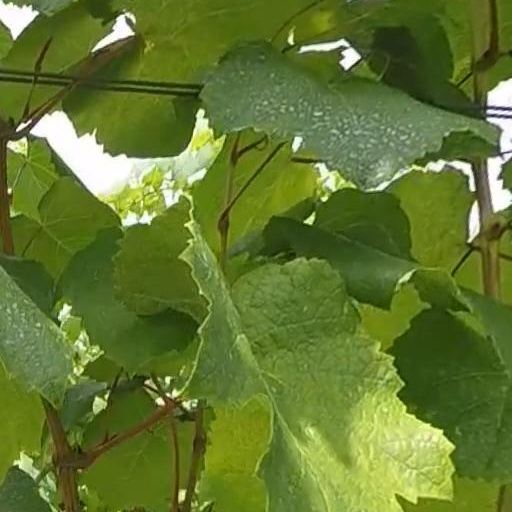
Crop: grape